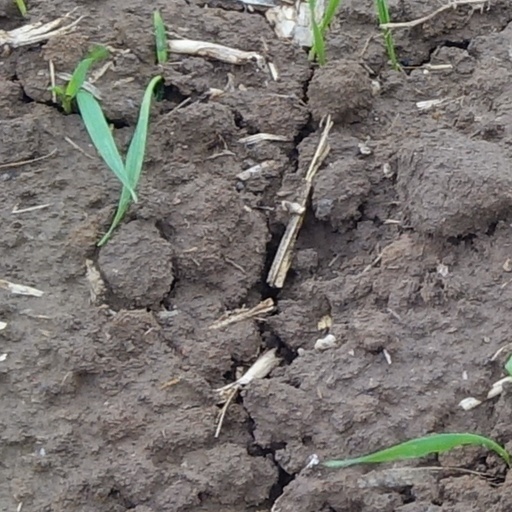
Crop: wheat